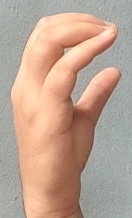
ASL sign: C